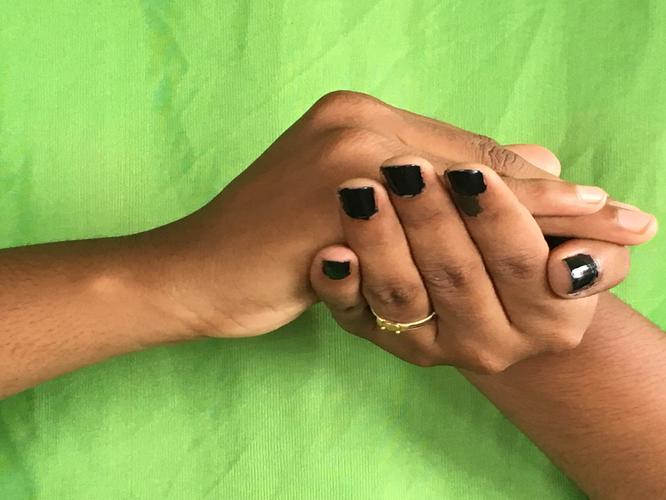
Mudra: Samputa
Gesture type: double_hand